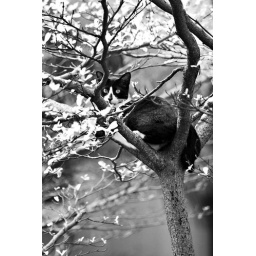
cat in a tree